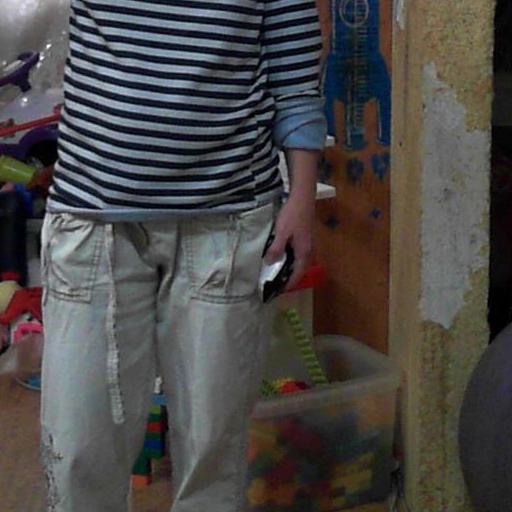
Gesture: no_gesture